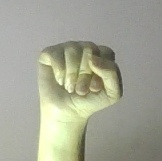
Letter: saad